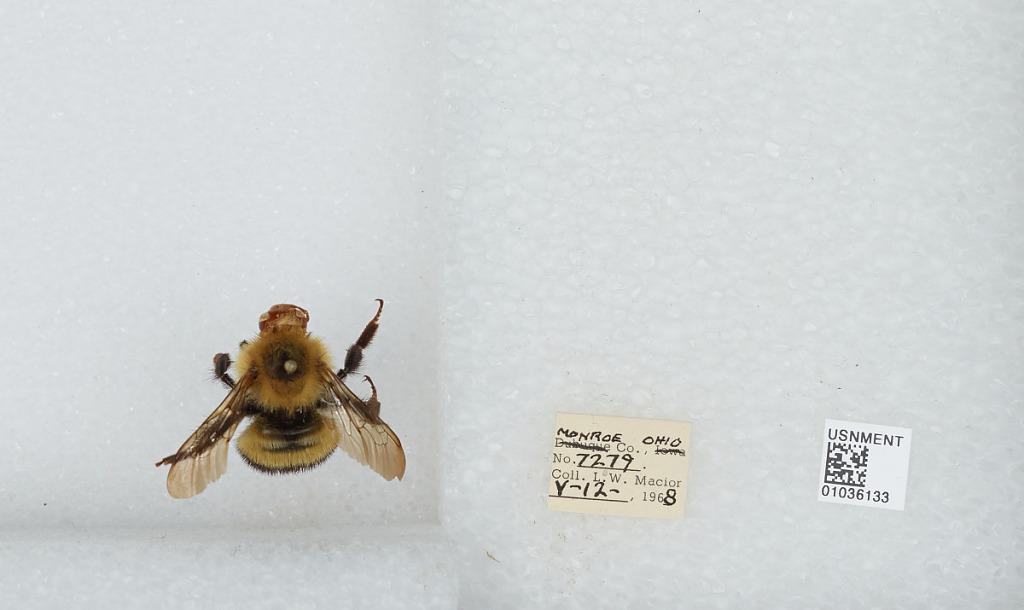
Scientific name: Bombus (Pyrobombus) vagans vagans Smith
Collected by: L. Macior
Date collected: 1968-5-12
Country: United States
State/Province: Ohio
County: Monroe
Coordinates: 39.73, -81.08